Albert Heijn Jr.

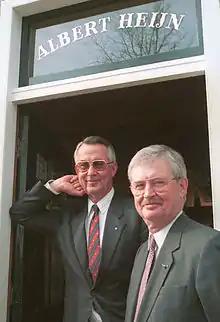
Albert (r.) and Gerrit Jan Heijn in front of the Albert Heijn museum (1987)

Albert Heijn (Zaandam, 25 January 1927 – Hereford, 13 January 2011) was a Dutch entrepreneur, major stockholder and founder and chairman of the board of Ahold.